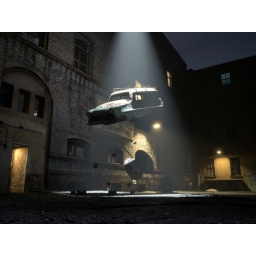
A ufo beams home an old car wreck in the night